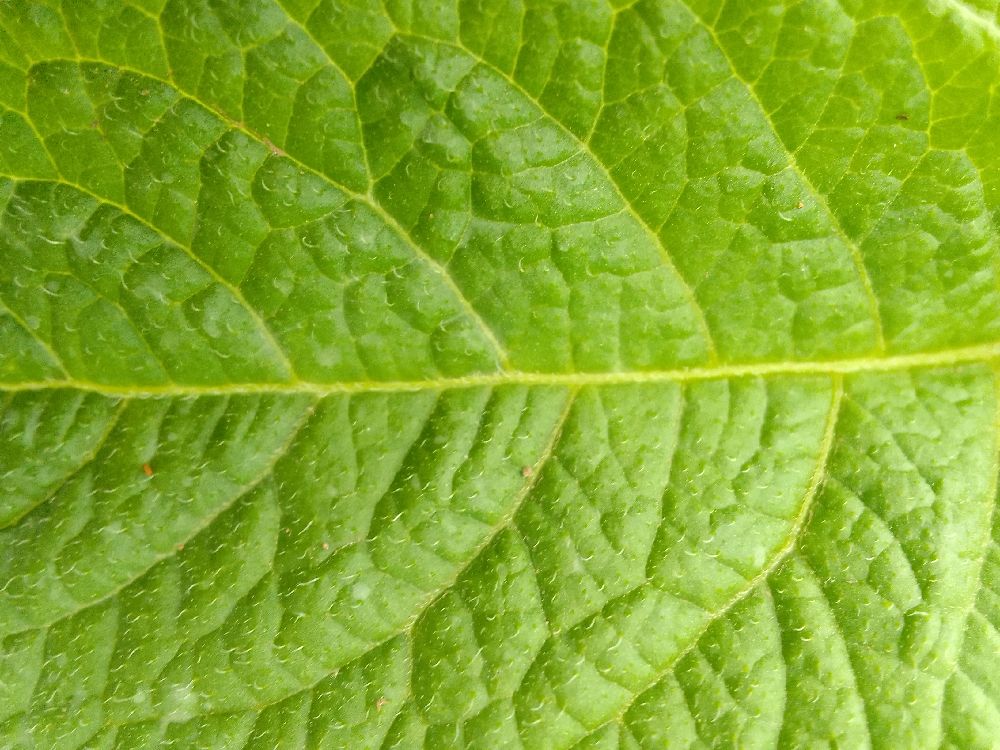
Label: Healthy